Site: brandenburg
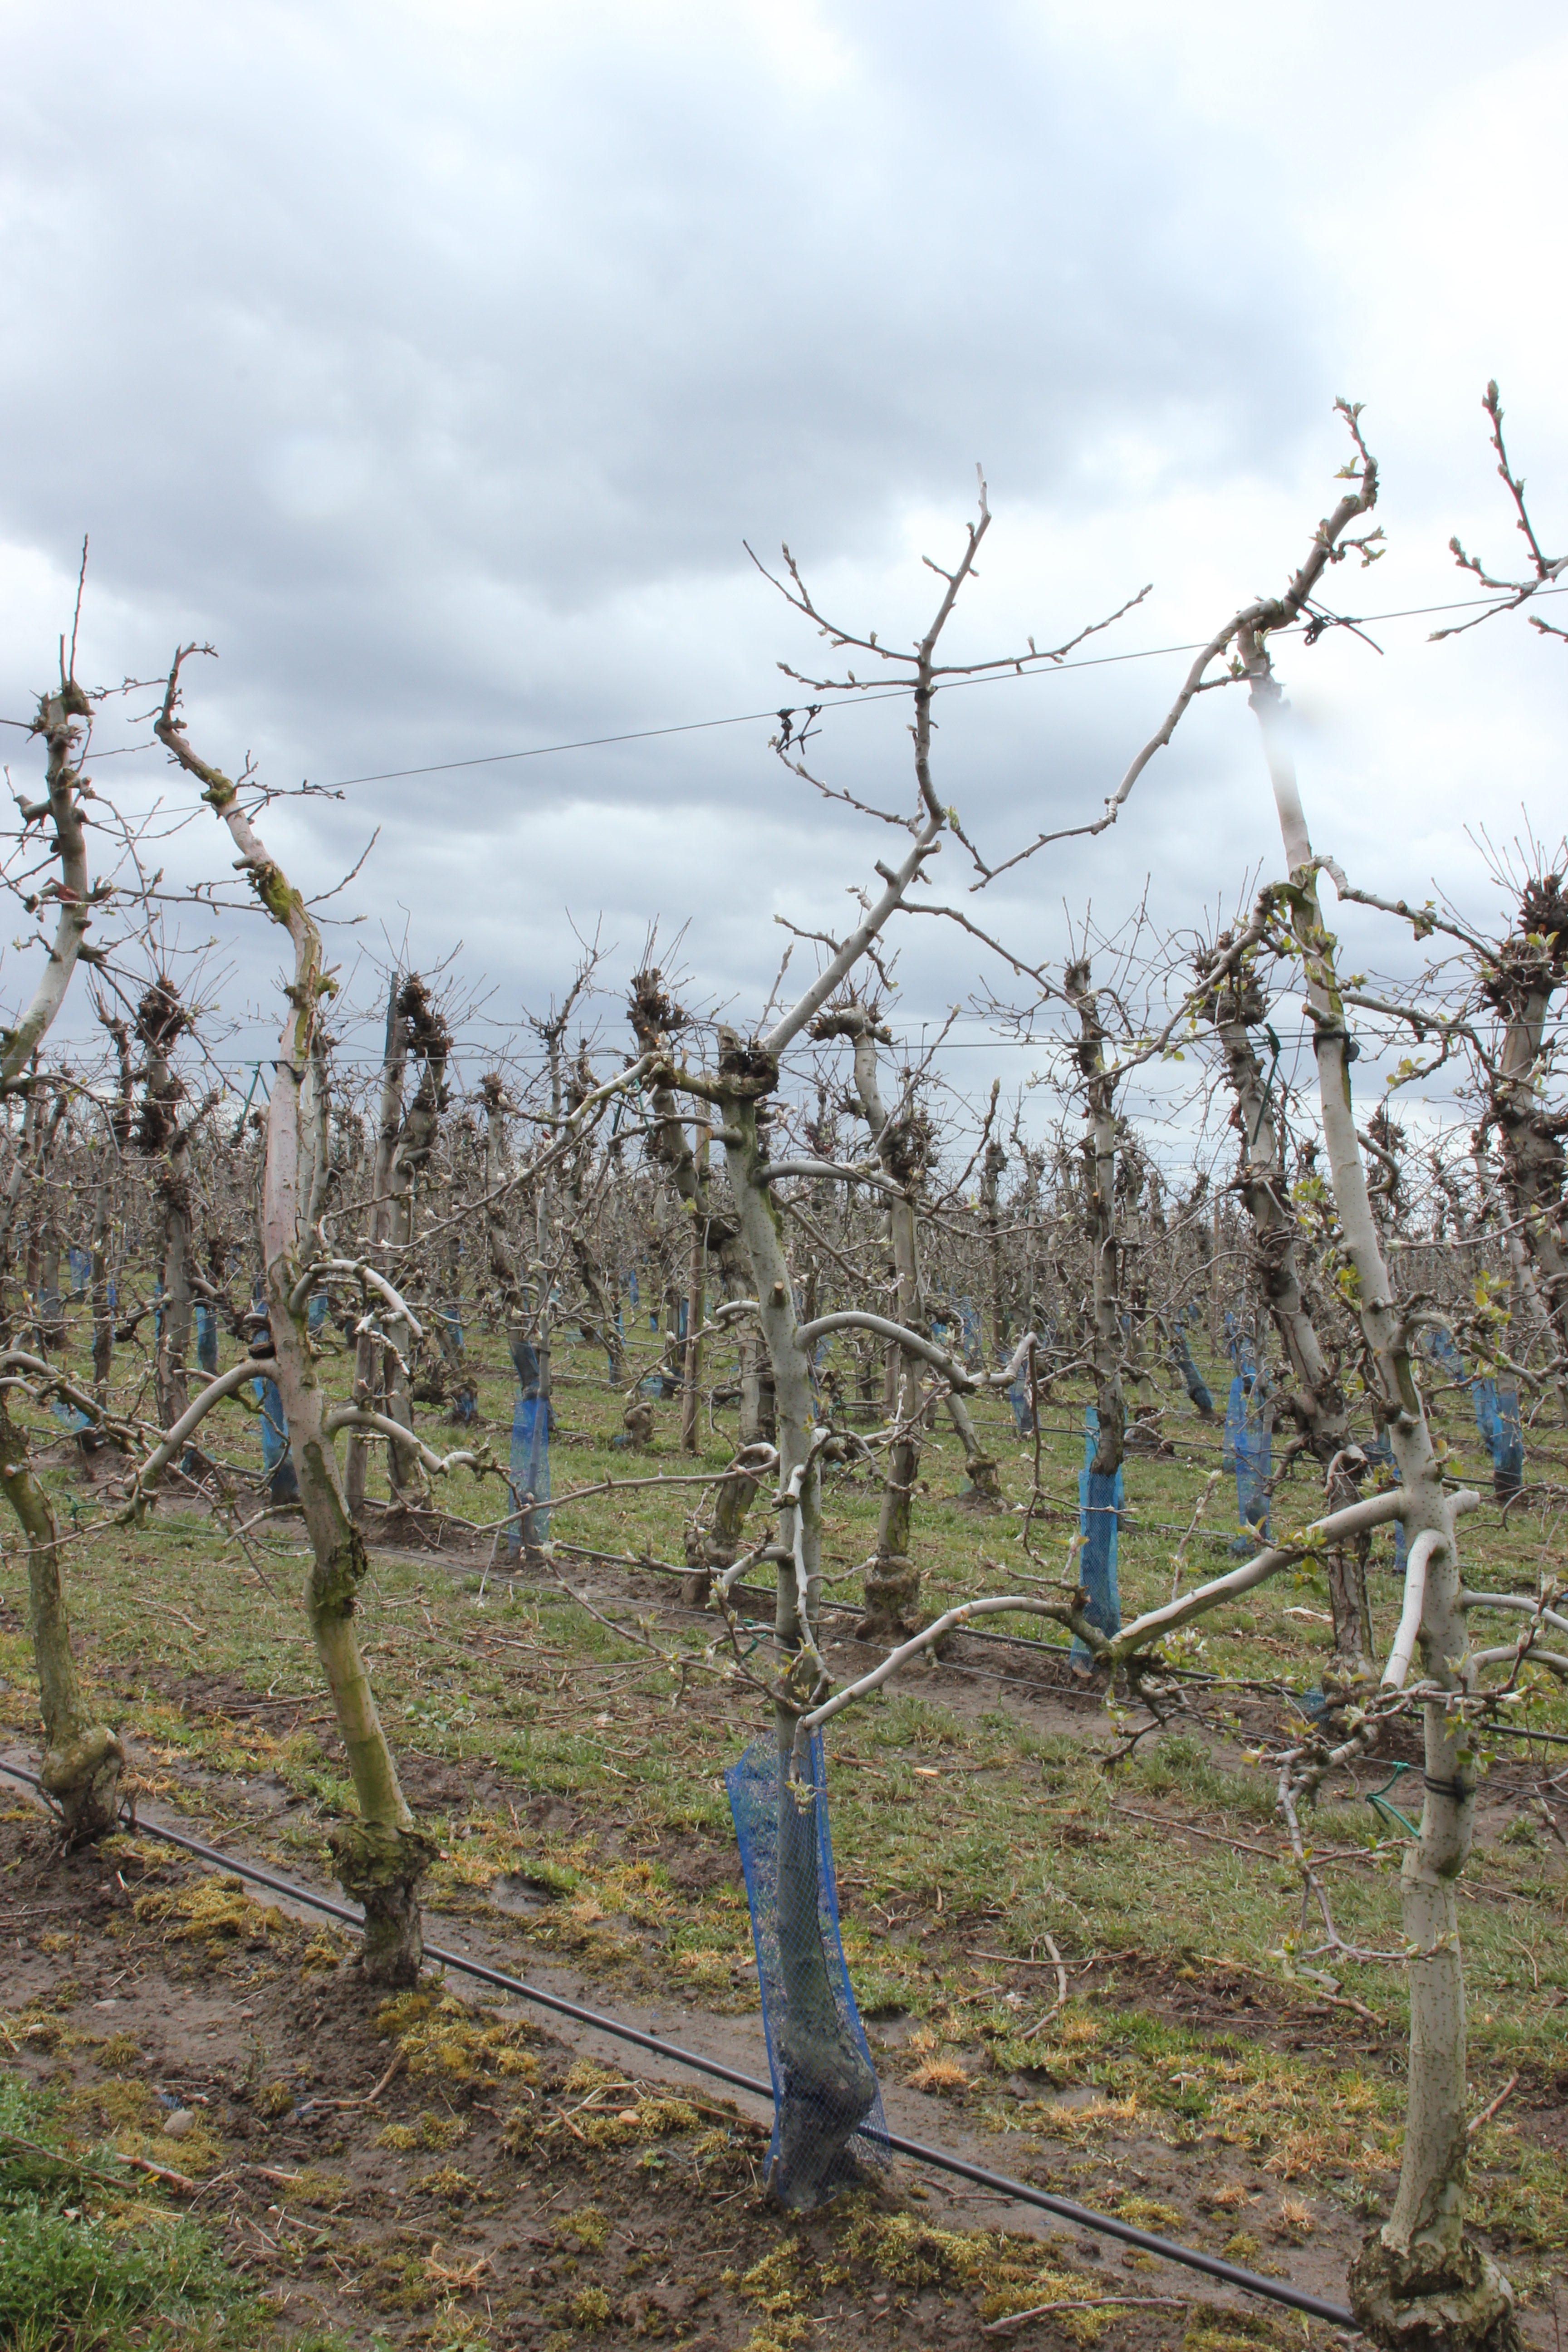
Growth stage (BBCH 55): Inflorescence emergence